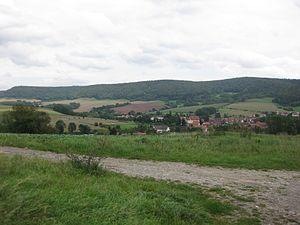
Ershausen est un village qui est la section centrale de Schimberg, une commune située dans l'arrondissement d'Eichsfeld en Thuringe, en Allemagne.